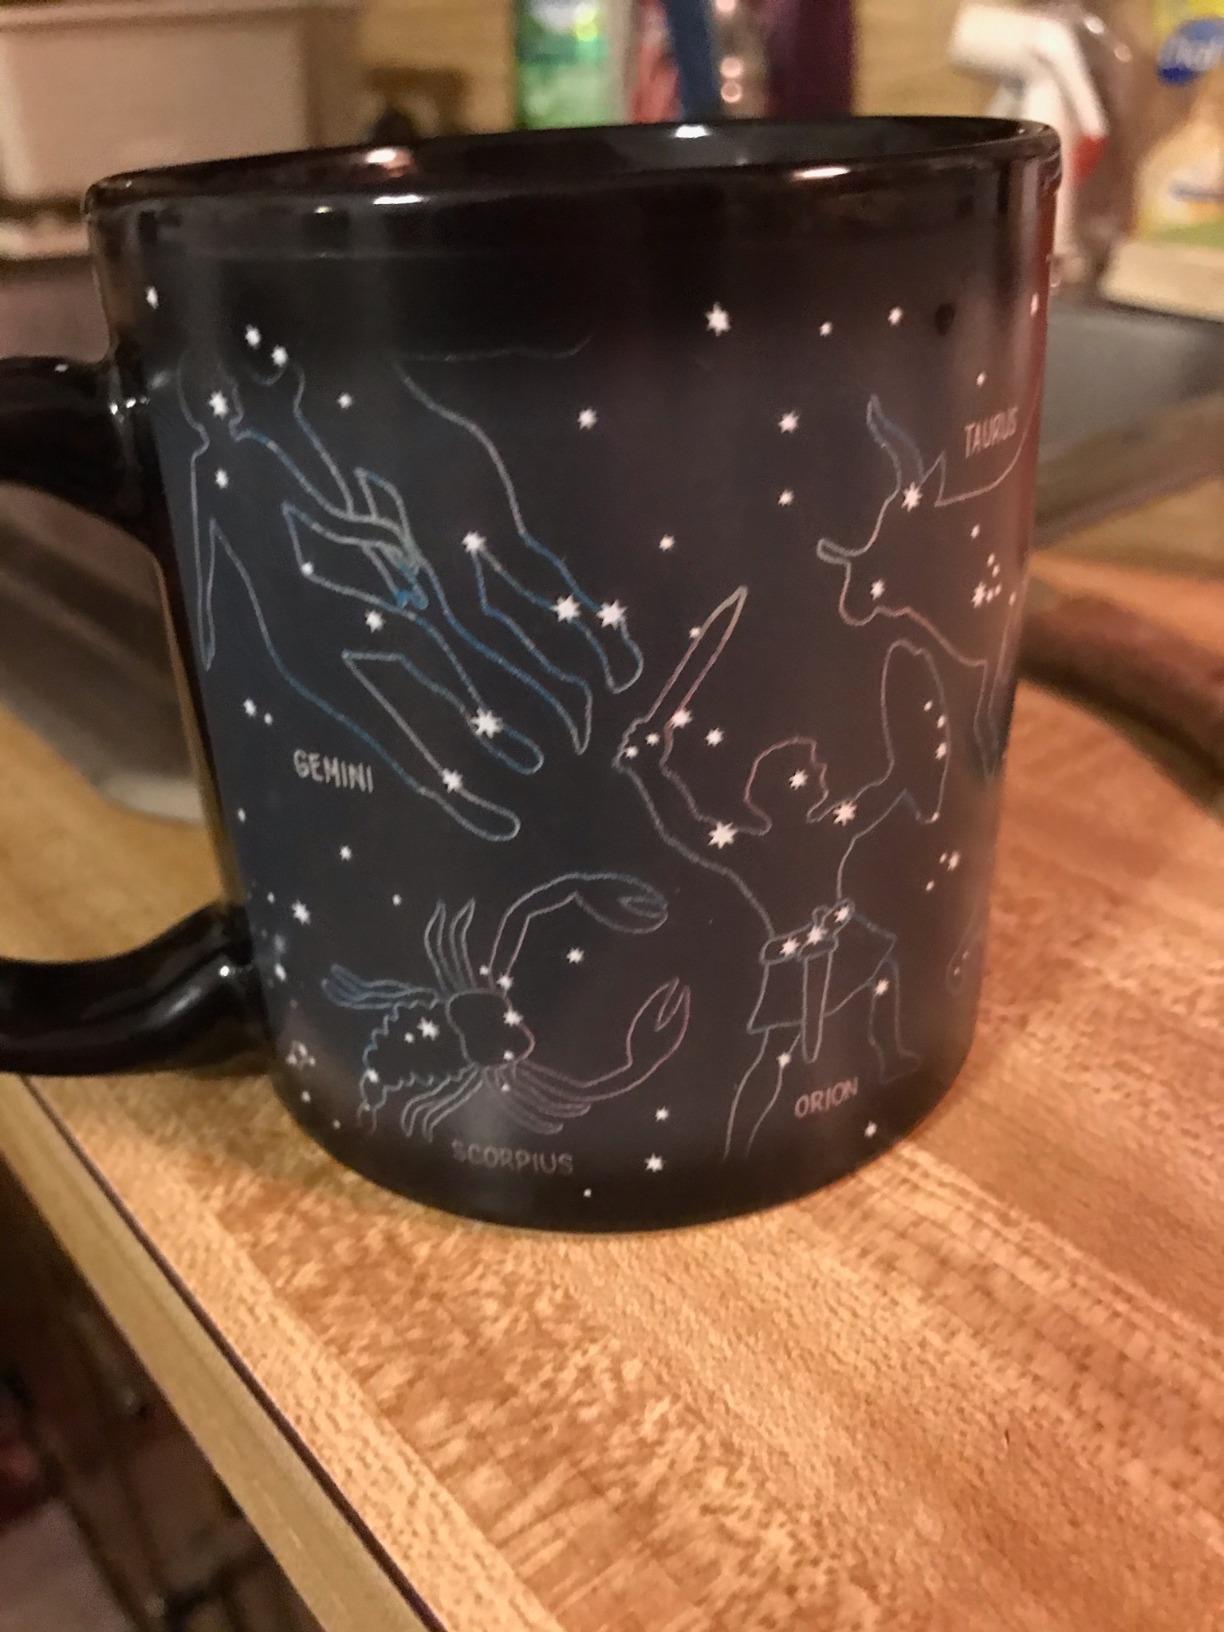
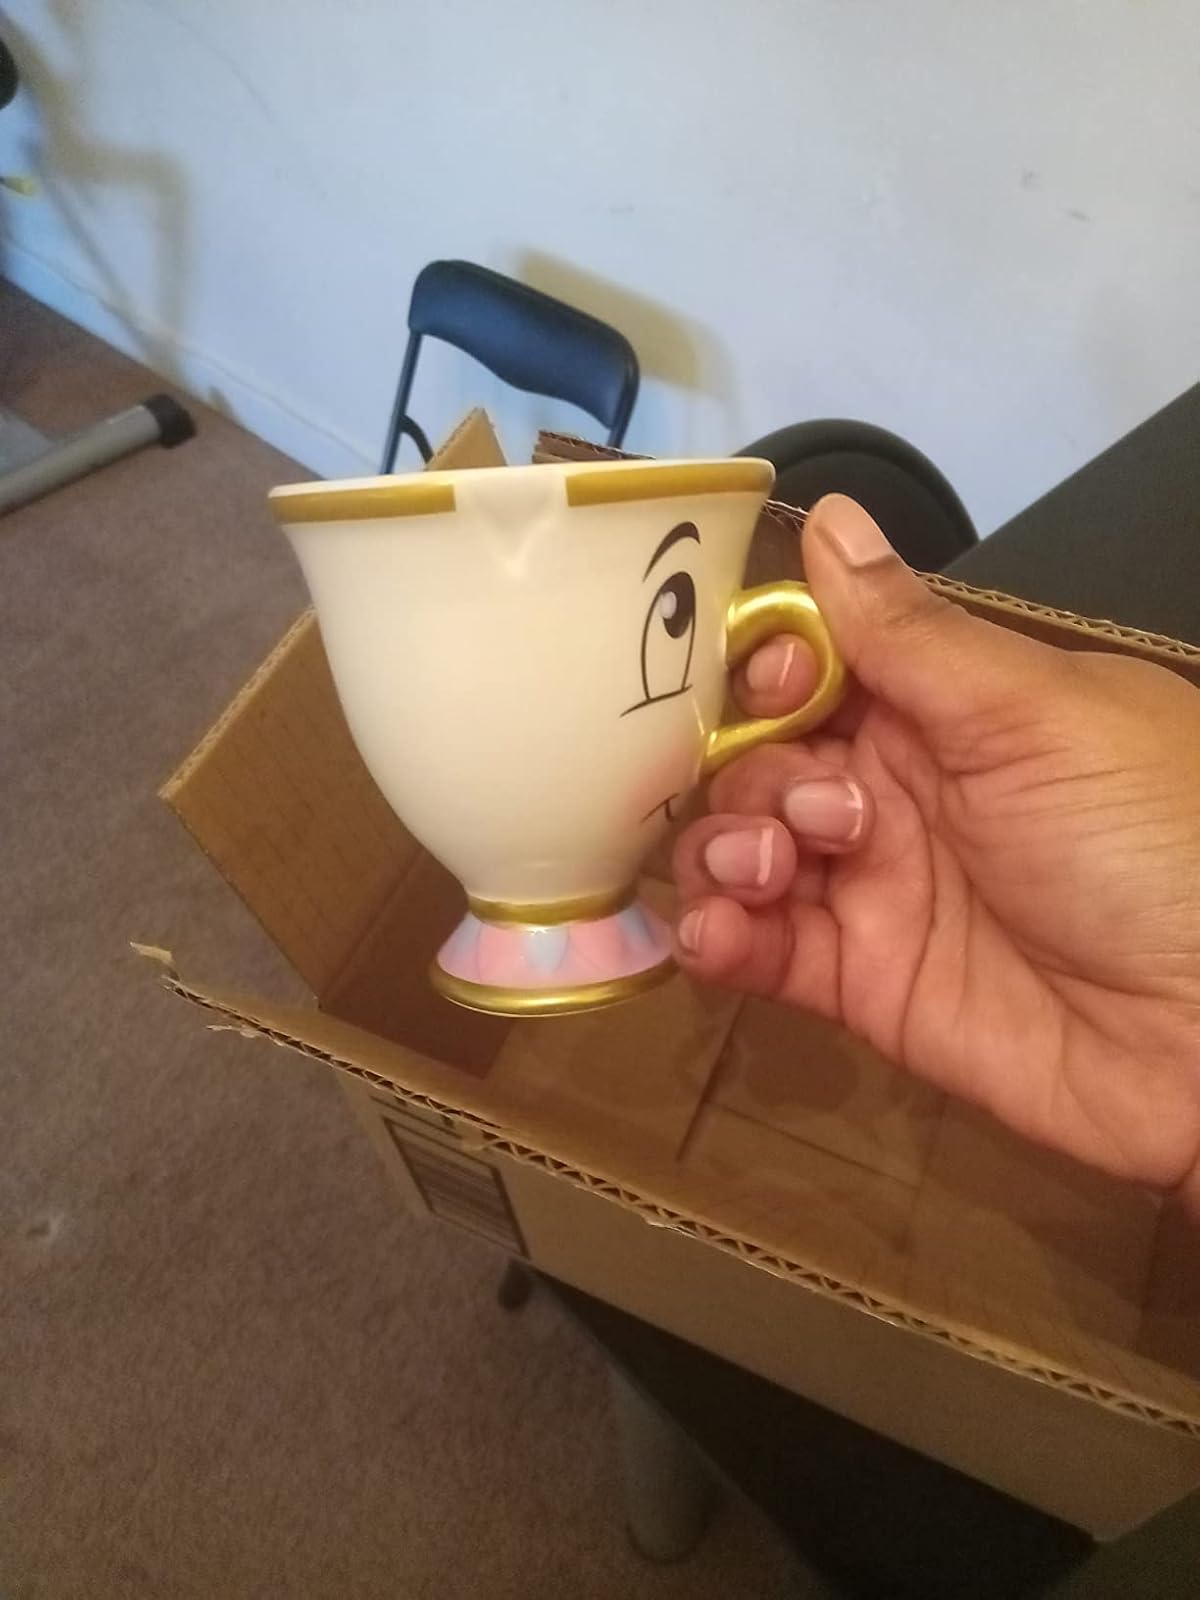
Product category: items_mug
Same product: no